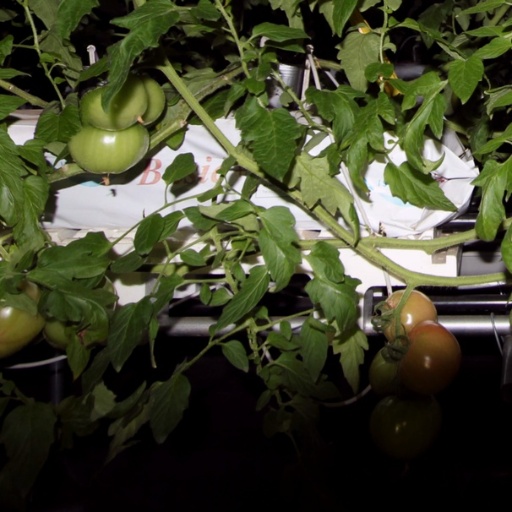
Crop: tomato